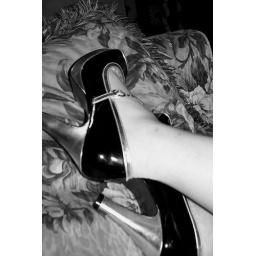
new shoes in black and white